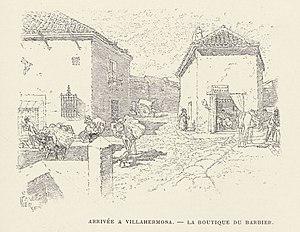
Arrivée a Villahermosa. La boutique du barbier.